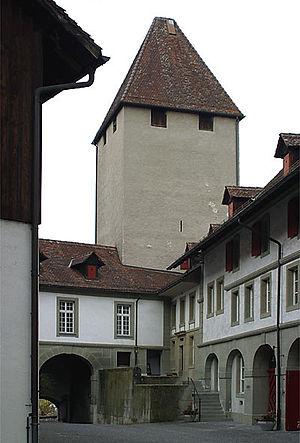
Le château de Berthoud se trouve sur une colline de 50 mètres à Berthoud en Suisse.